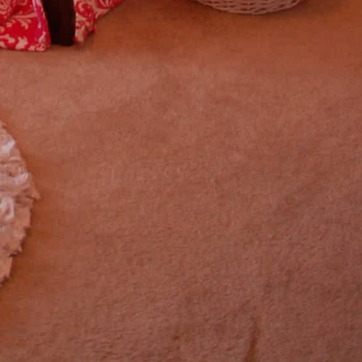
Material: carpet